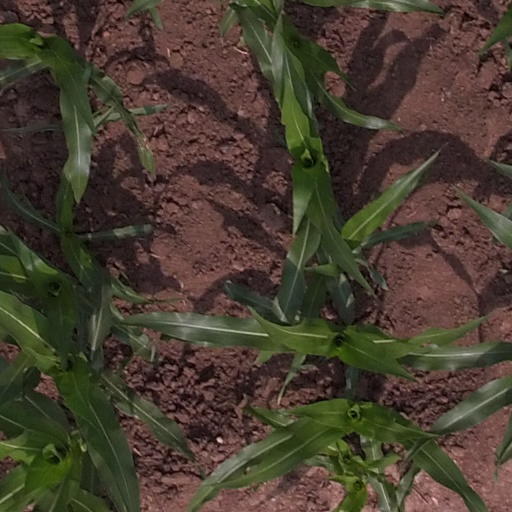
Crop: maize; corn